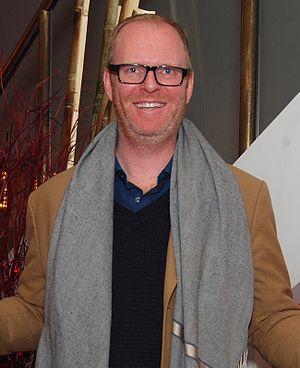
Stefan Brogren Polski: Stefan Brogren
Stefan Brogren est un acteur, producteur, réalisateur et scénariste canadien, né le 21 avril 1972 à Toronto en Ontario. Il est connu pour son interprétation de Snake dans Les Années collège et Degrassi : La Nouvelle Génération dans les années 1980/1990.